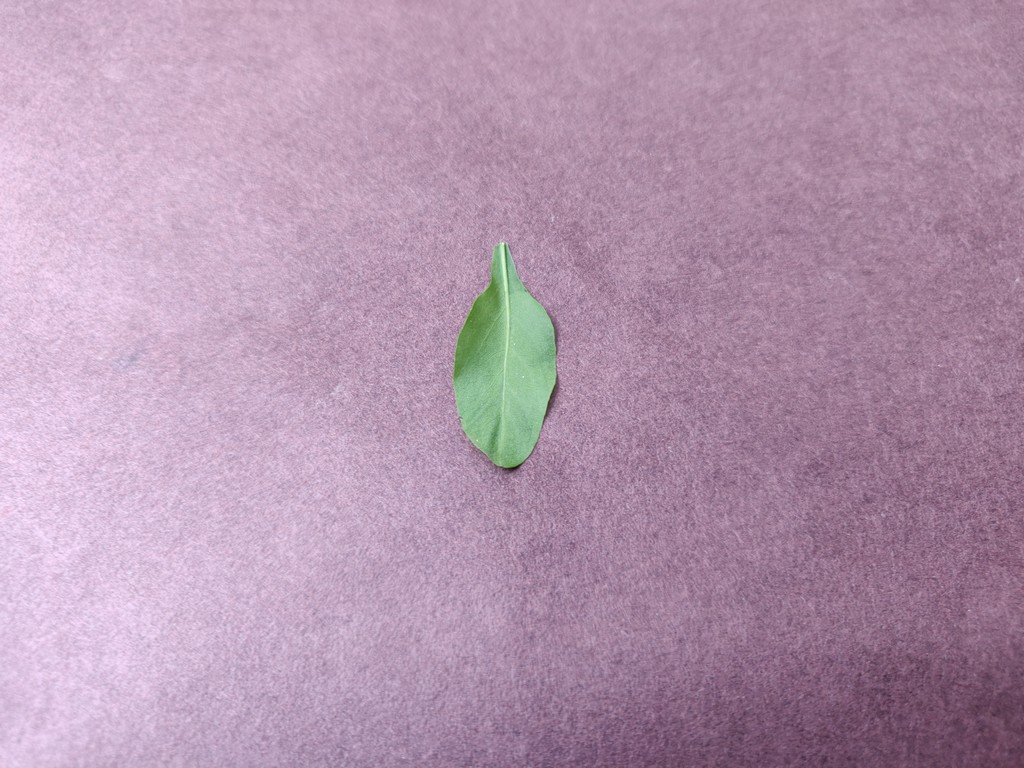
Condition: Healthy
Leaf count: single
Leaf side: back